Alex Schomburg

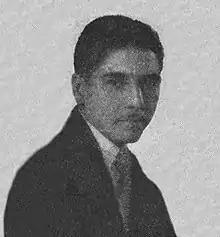
Alex Schomburg,

Alexander A. Schomburg, born Alejandro Schomburg y Rosa (May 10, 1905 – April 7, 1998), was a Puerto Rican commercial artist and comic-book artist and painter whose career lasted over 70 years.